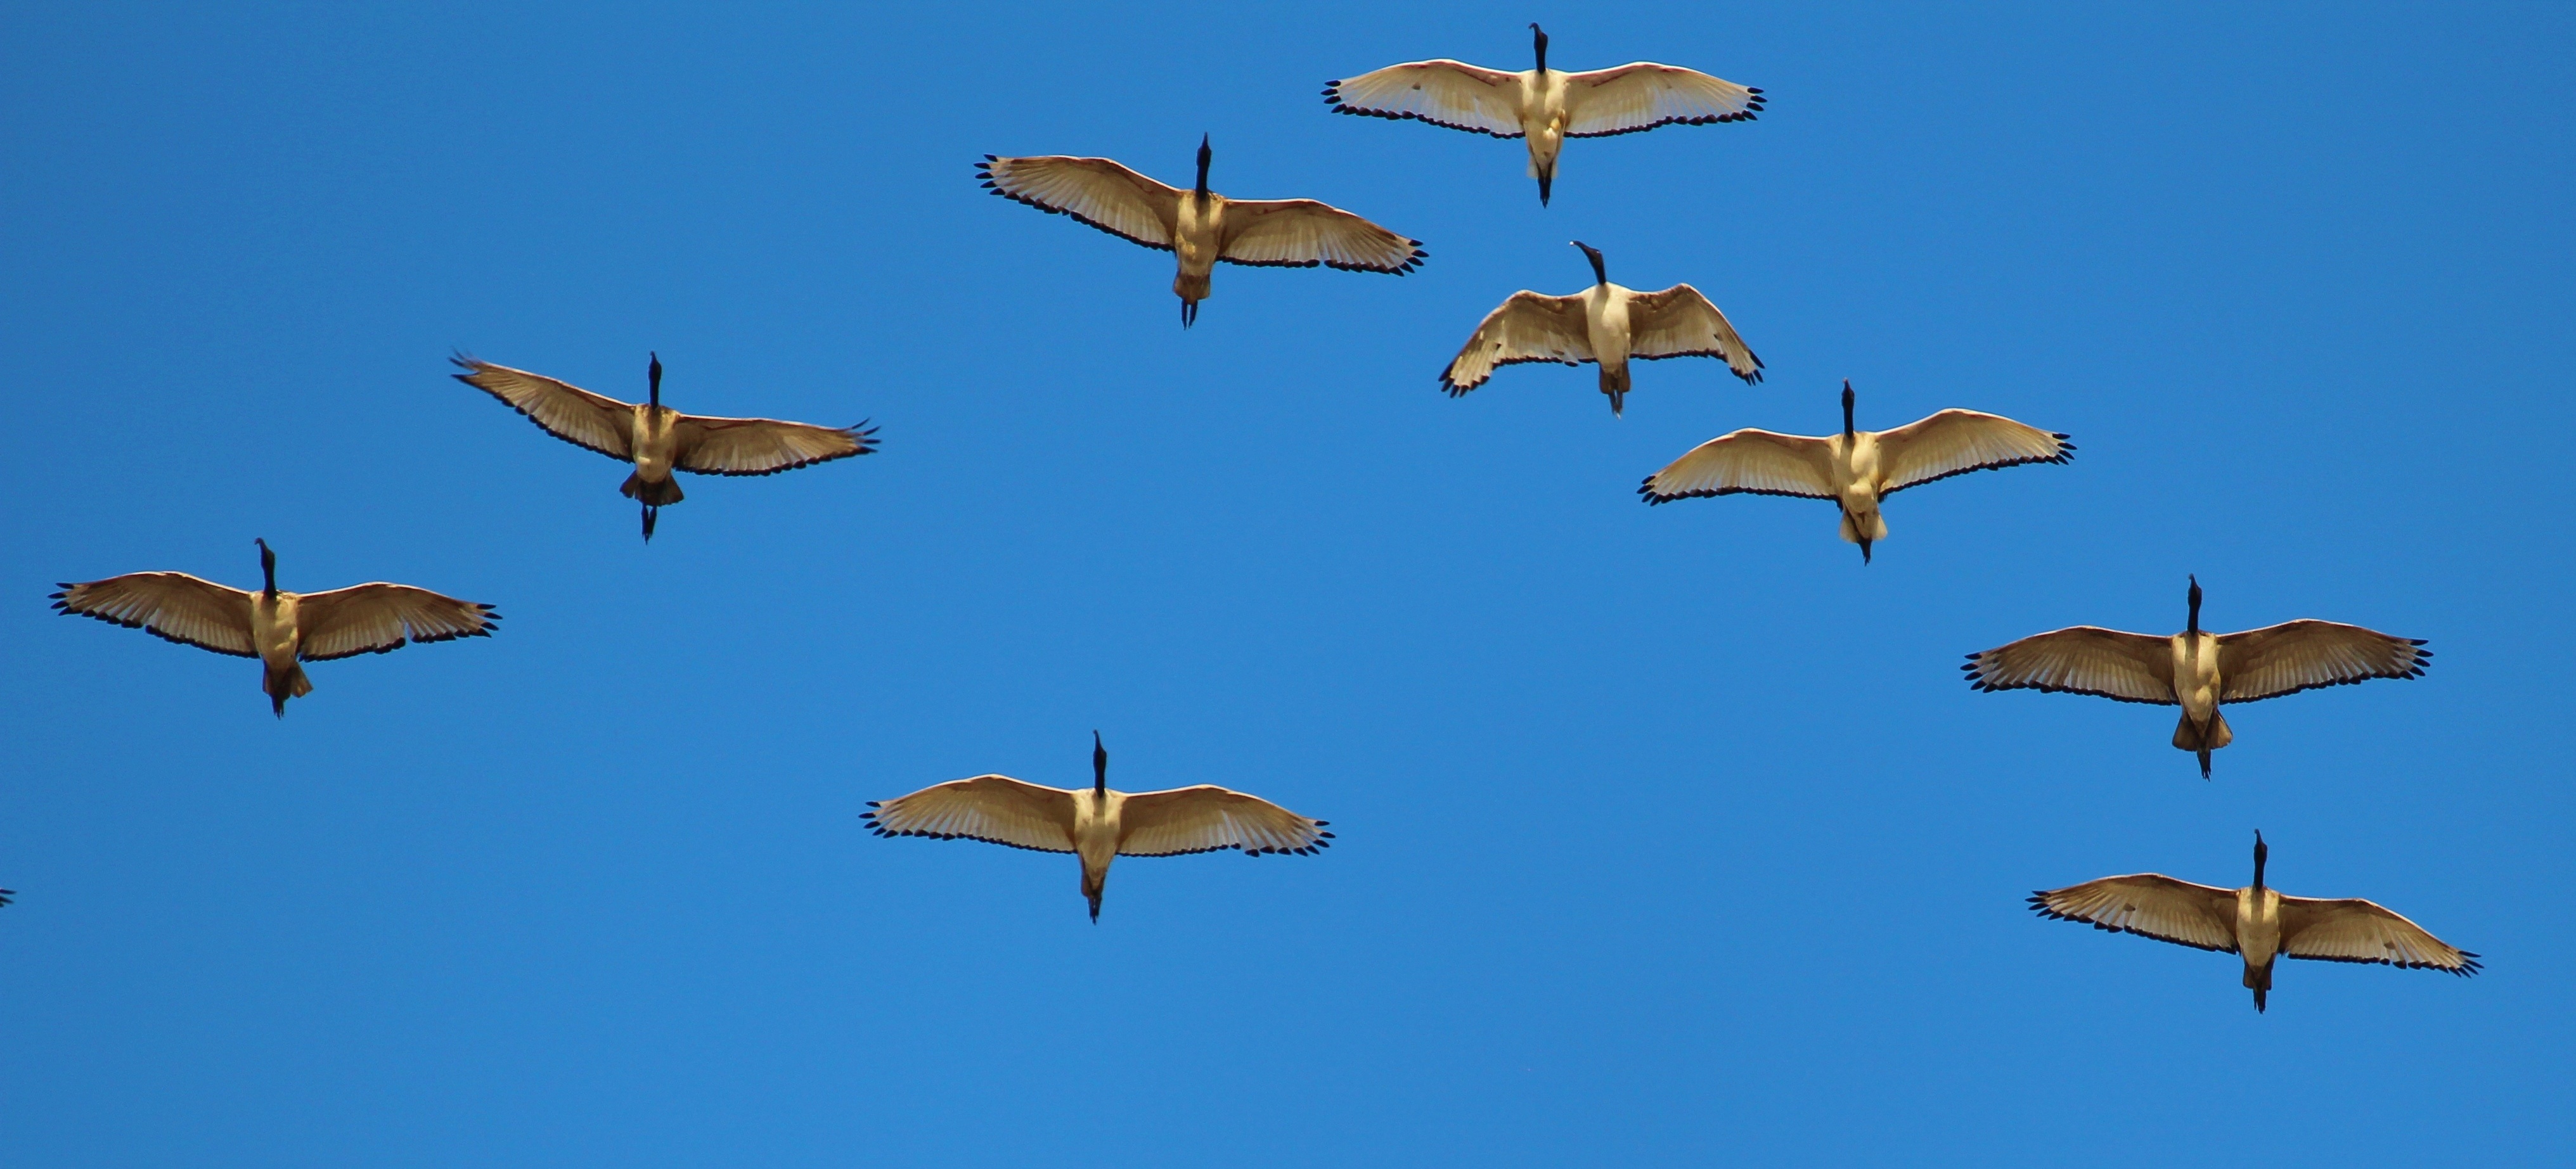
wing, flower, wind, airplane, formation, flight, team, geese, elegant, wild geese, formation flight, animal migration